John Leach (studio potter)

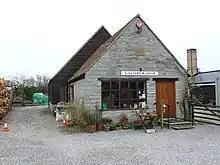
John Leach Pottery - geograph.org.uk - 3365255

He founded Muchelney Pottery on the Somerset Levels in 1964, and developed a range of pottery using local clay and wood to fuel the kiln.